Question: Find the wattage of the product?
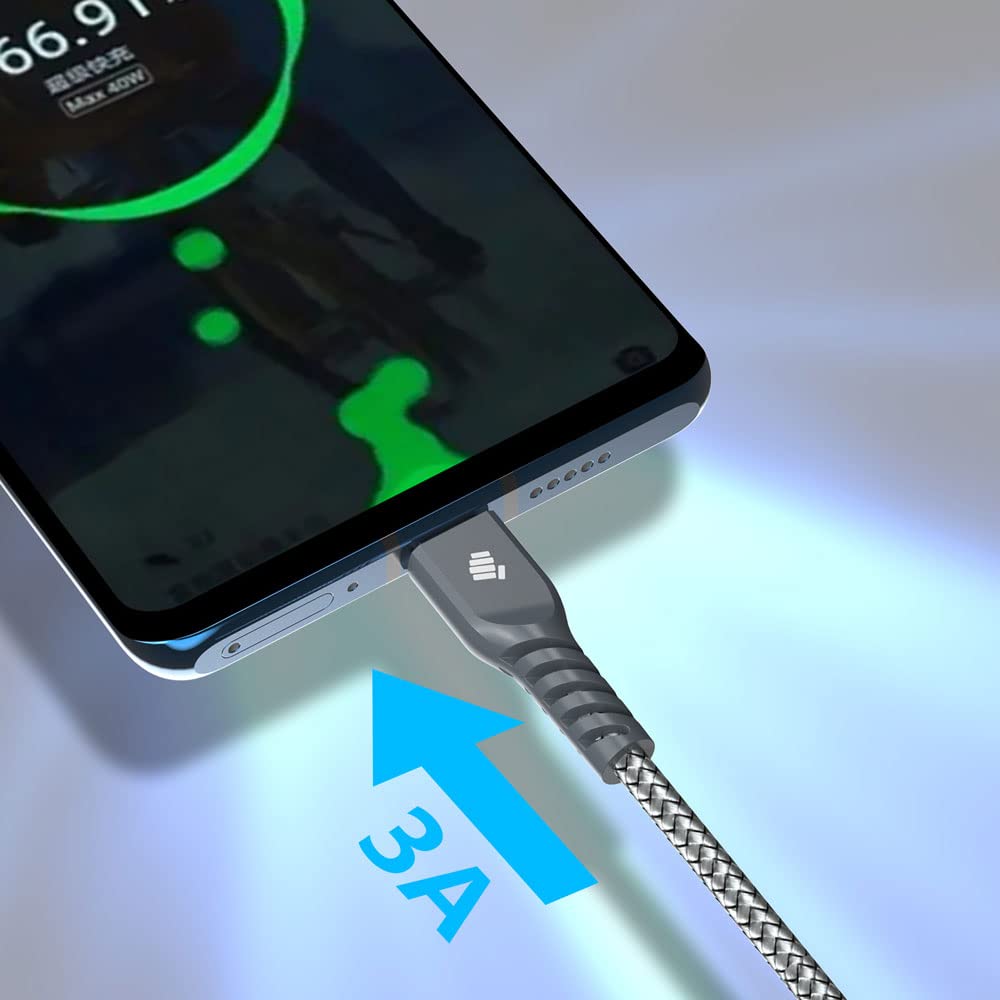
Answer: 40.0 watt